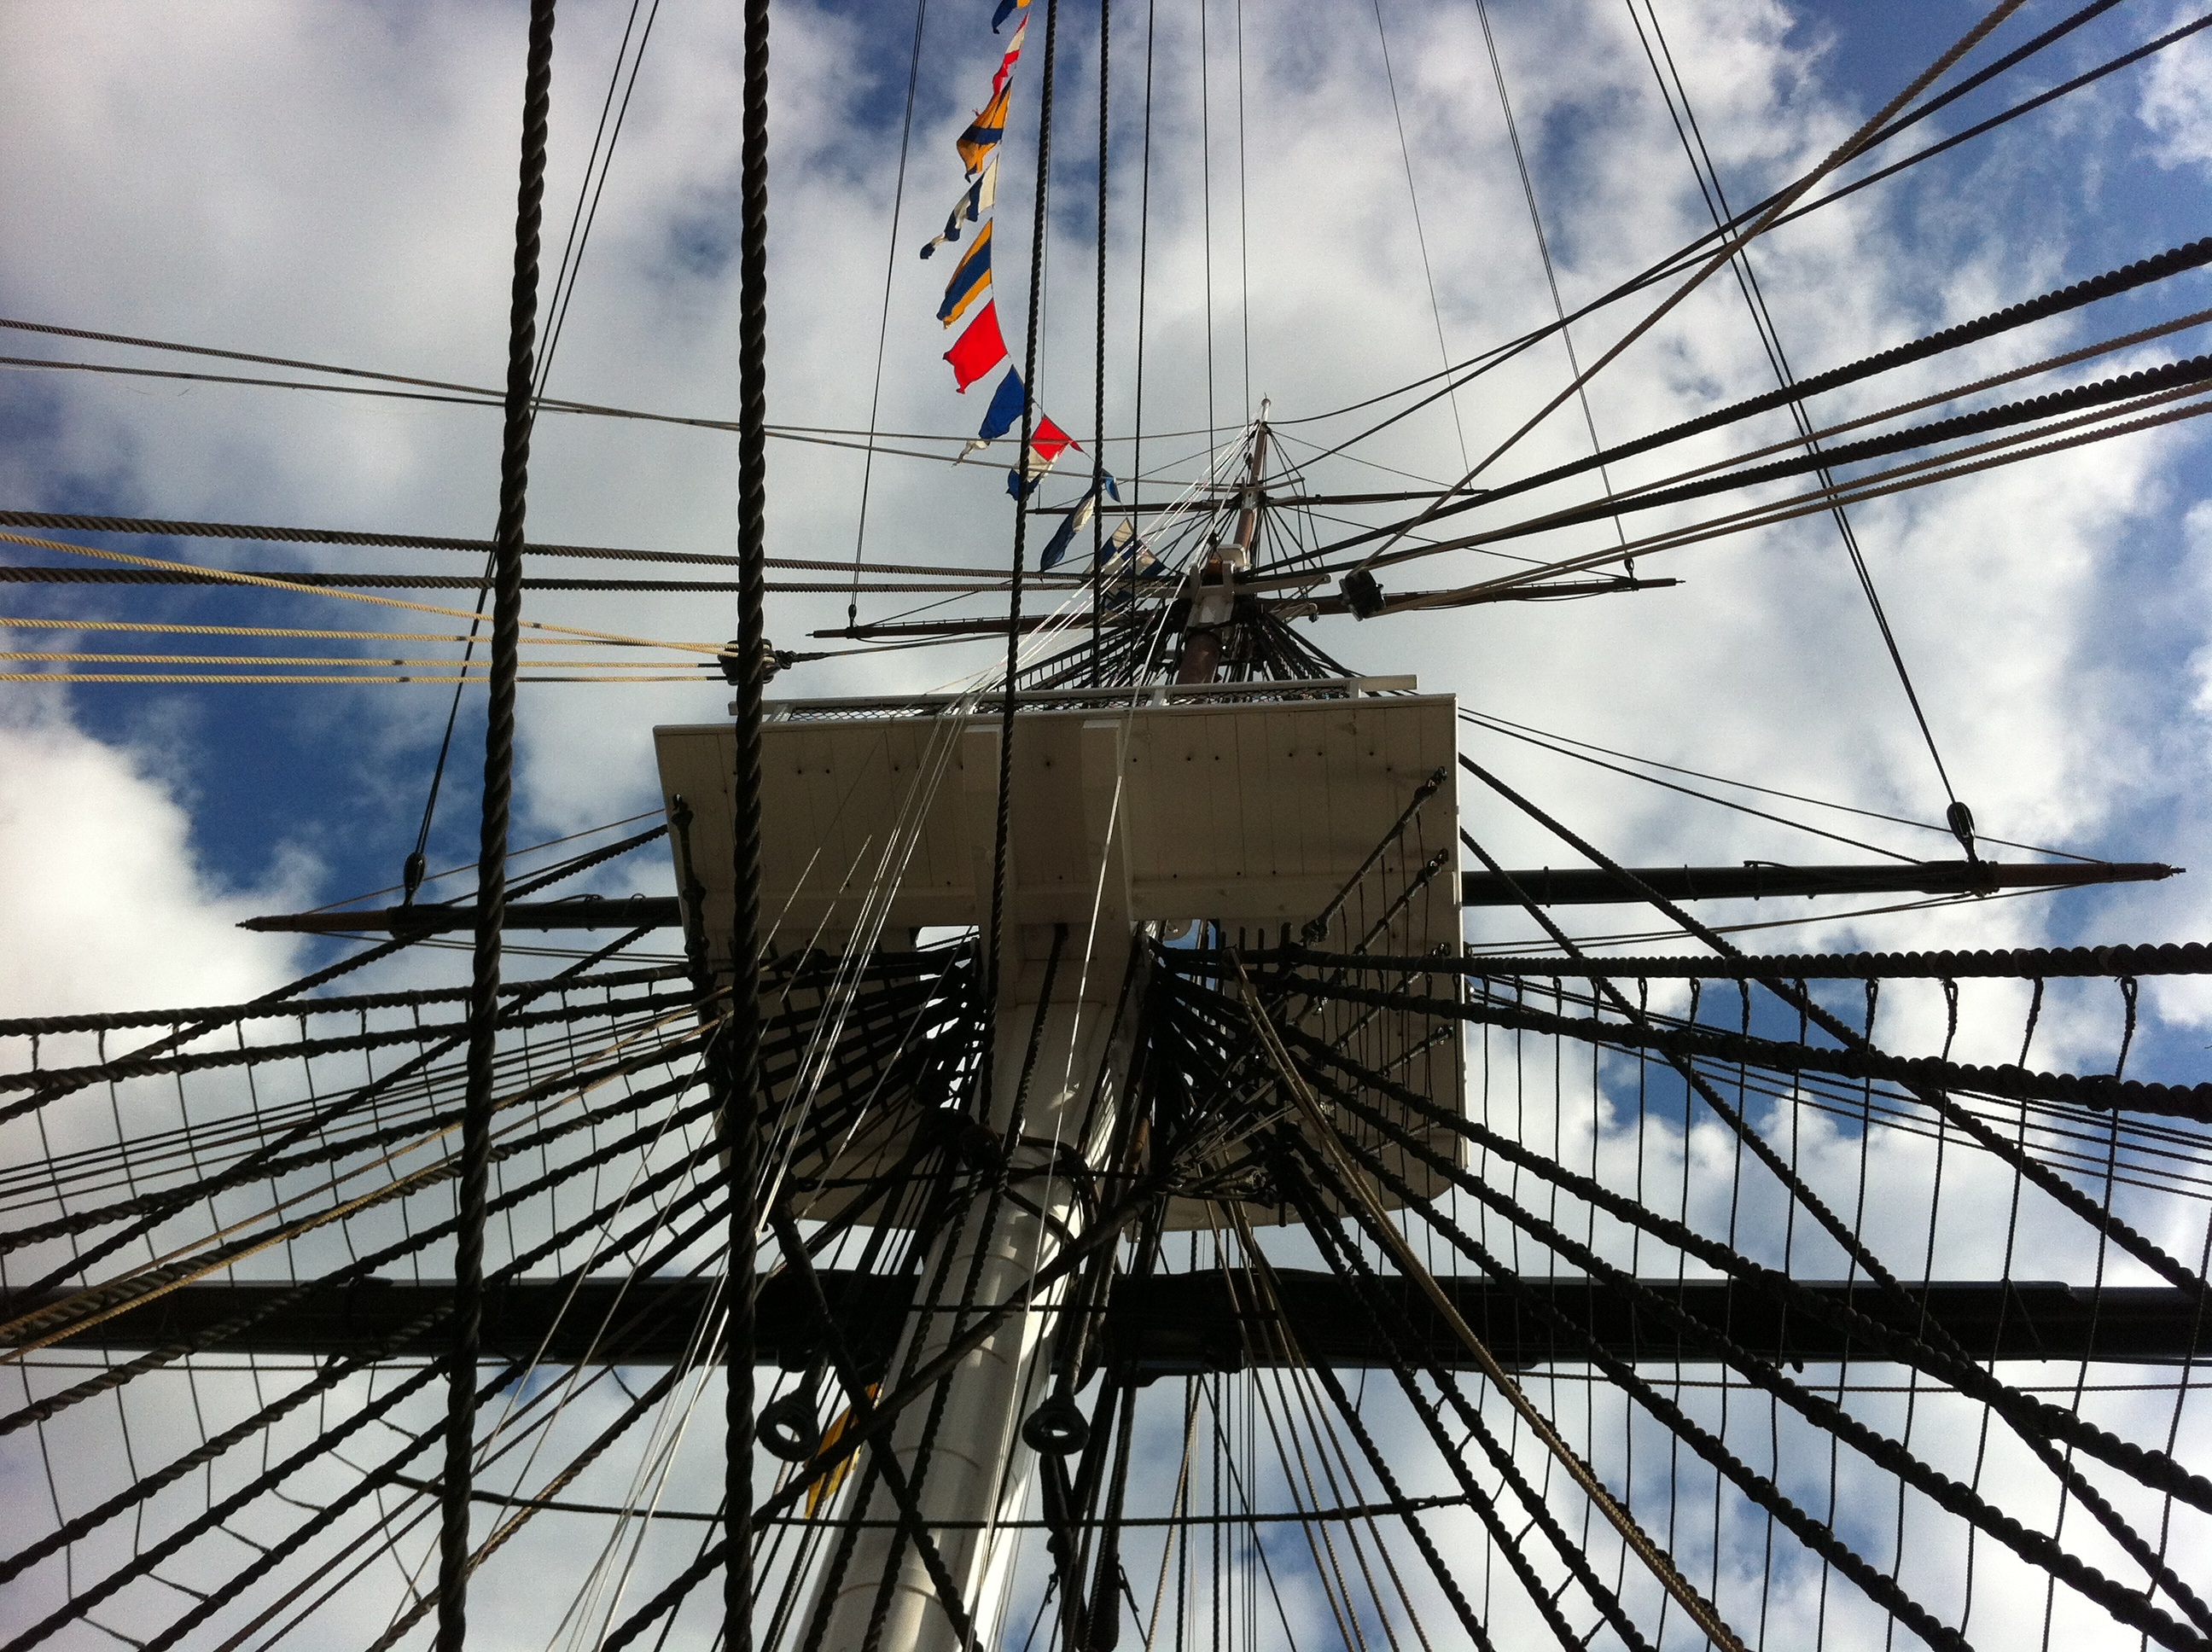
water, sky, ship, reflection, vehicle, tower, mast, sailing, yacht, blue, electricity, nautical, sail, maritime, watercraft, sailing ship, tall ship